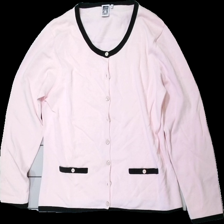
View: front
Type: Cardigan
Category: Ladies
Brand: Isolde
Colors: Pink, Black
Material: 100% cotton
Cut: Regular
Size: XL
Season: All
Damage location: top left
Damage 2 location: top right
Damage 3 location: bottom left
Price range: 50-100
Recommended usage: Reuse
Description: rosa kofta med svarta ändar och knappar